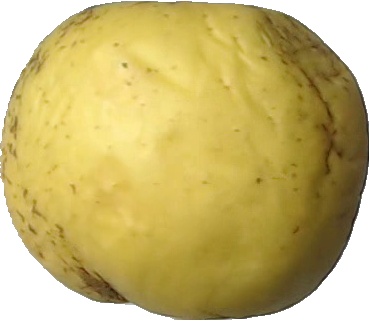
Label: apple_golden_1